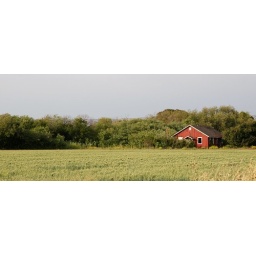
Old ranch house in an open field